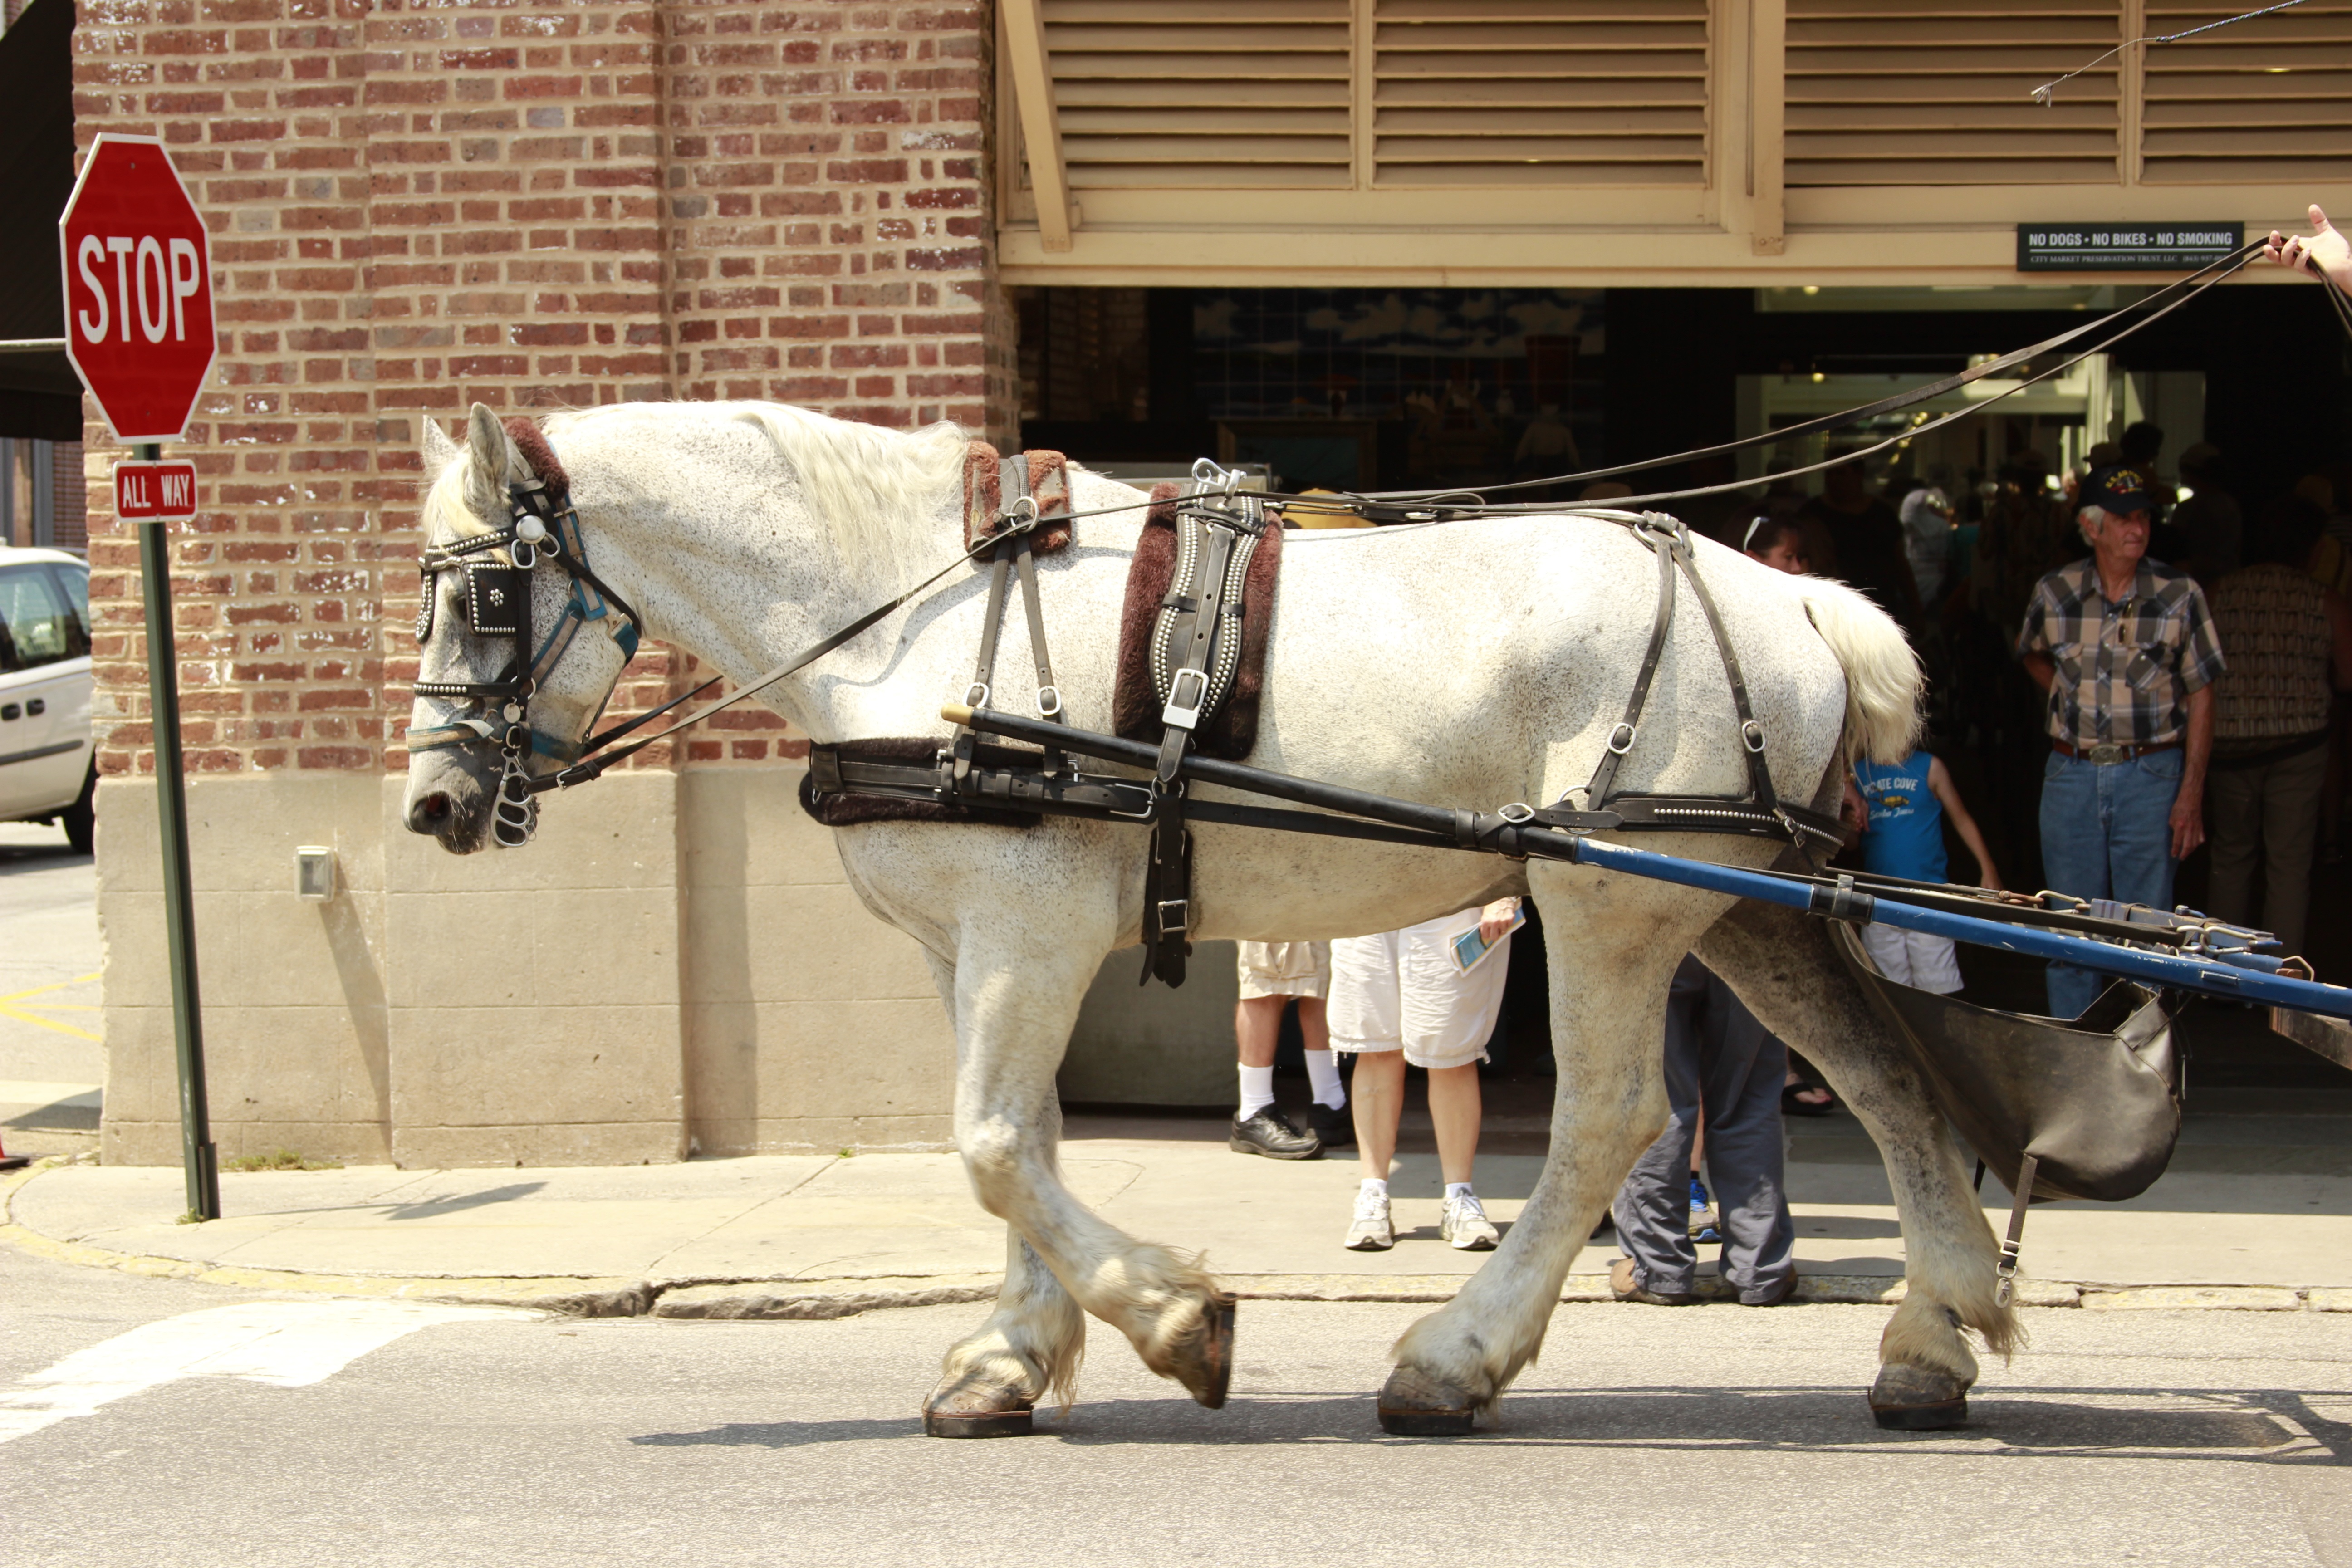
white, street, vehicle, horse, rein, stallion, mare, carriage, pack animal, horse like mammal, horse harness, horse and buggy